HMS Barrosa (1812)

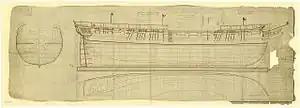
Plan of an "Apollo"-class frigate dated 1803

HMS "Barrosa" was a frigate launched in 1812 for the Royal Navy. During the War of 1812 she captured several prizes. After the war she spent a decade or so (1823–1833) on harbour duties. The navy sold "Barrosa" in 1841.